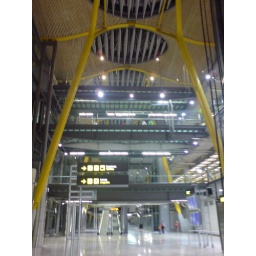
The ceiling was beautiful, made up of wooden slats, contrasted with all of the glass around it.